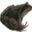
Label: frog